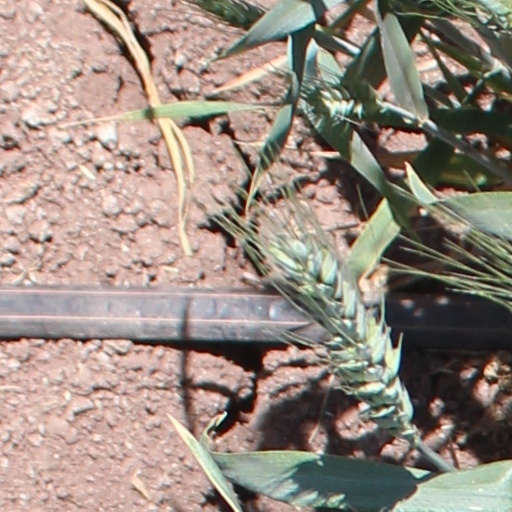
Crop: wheat